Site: brandenburg
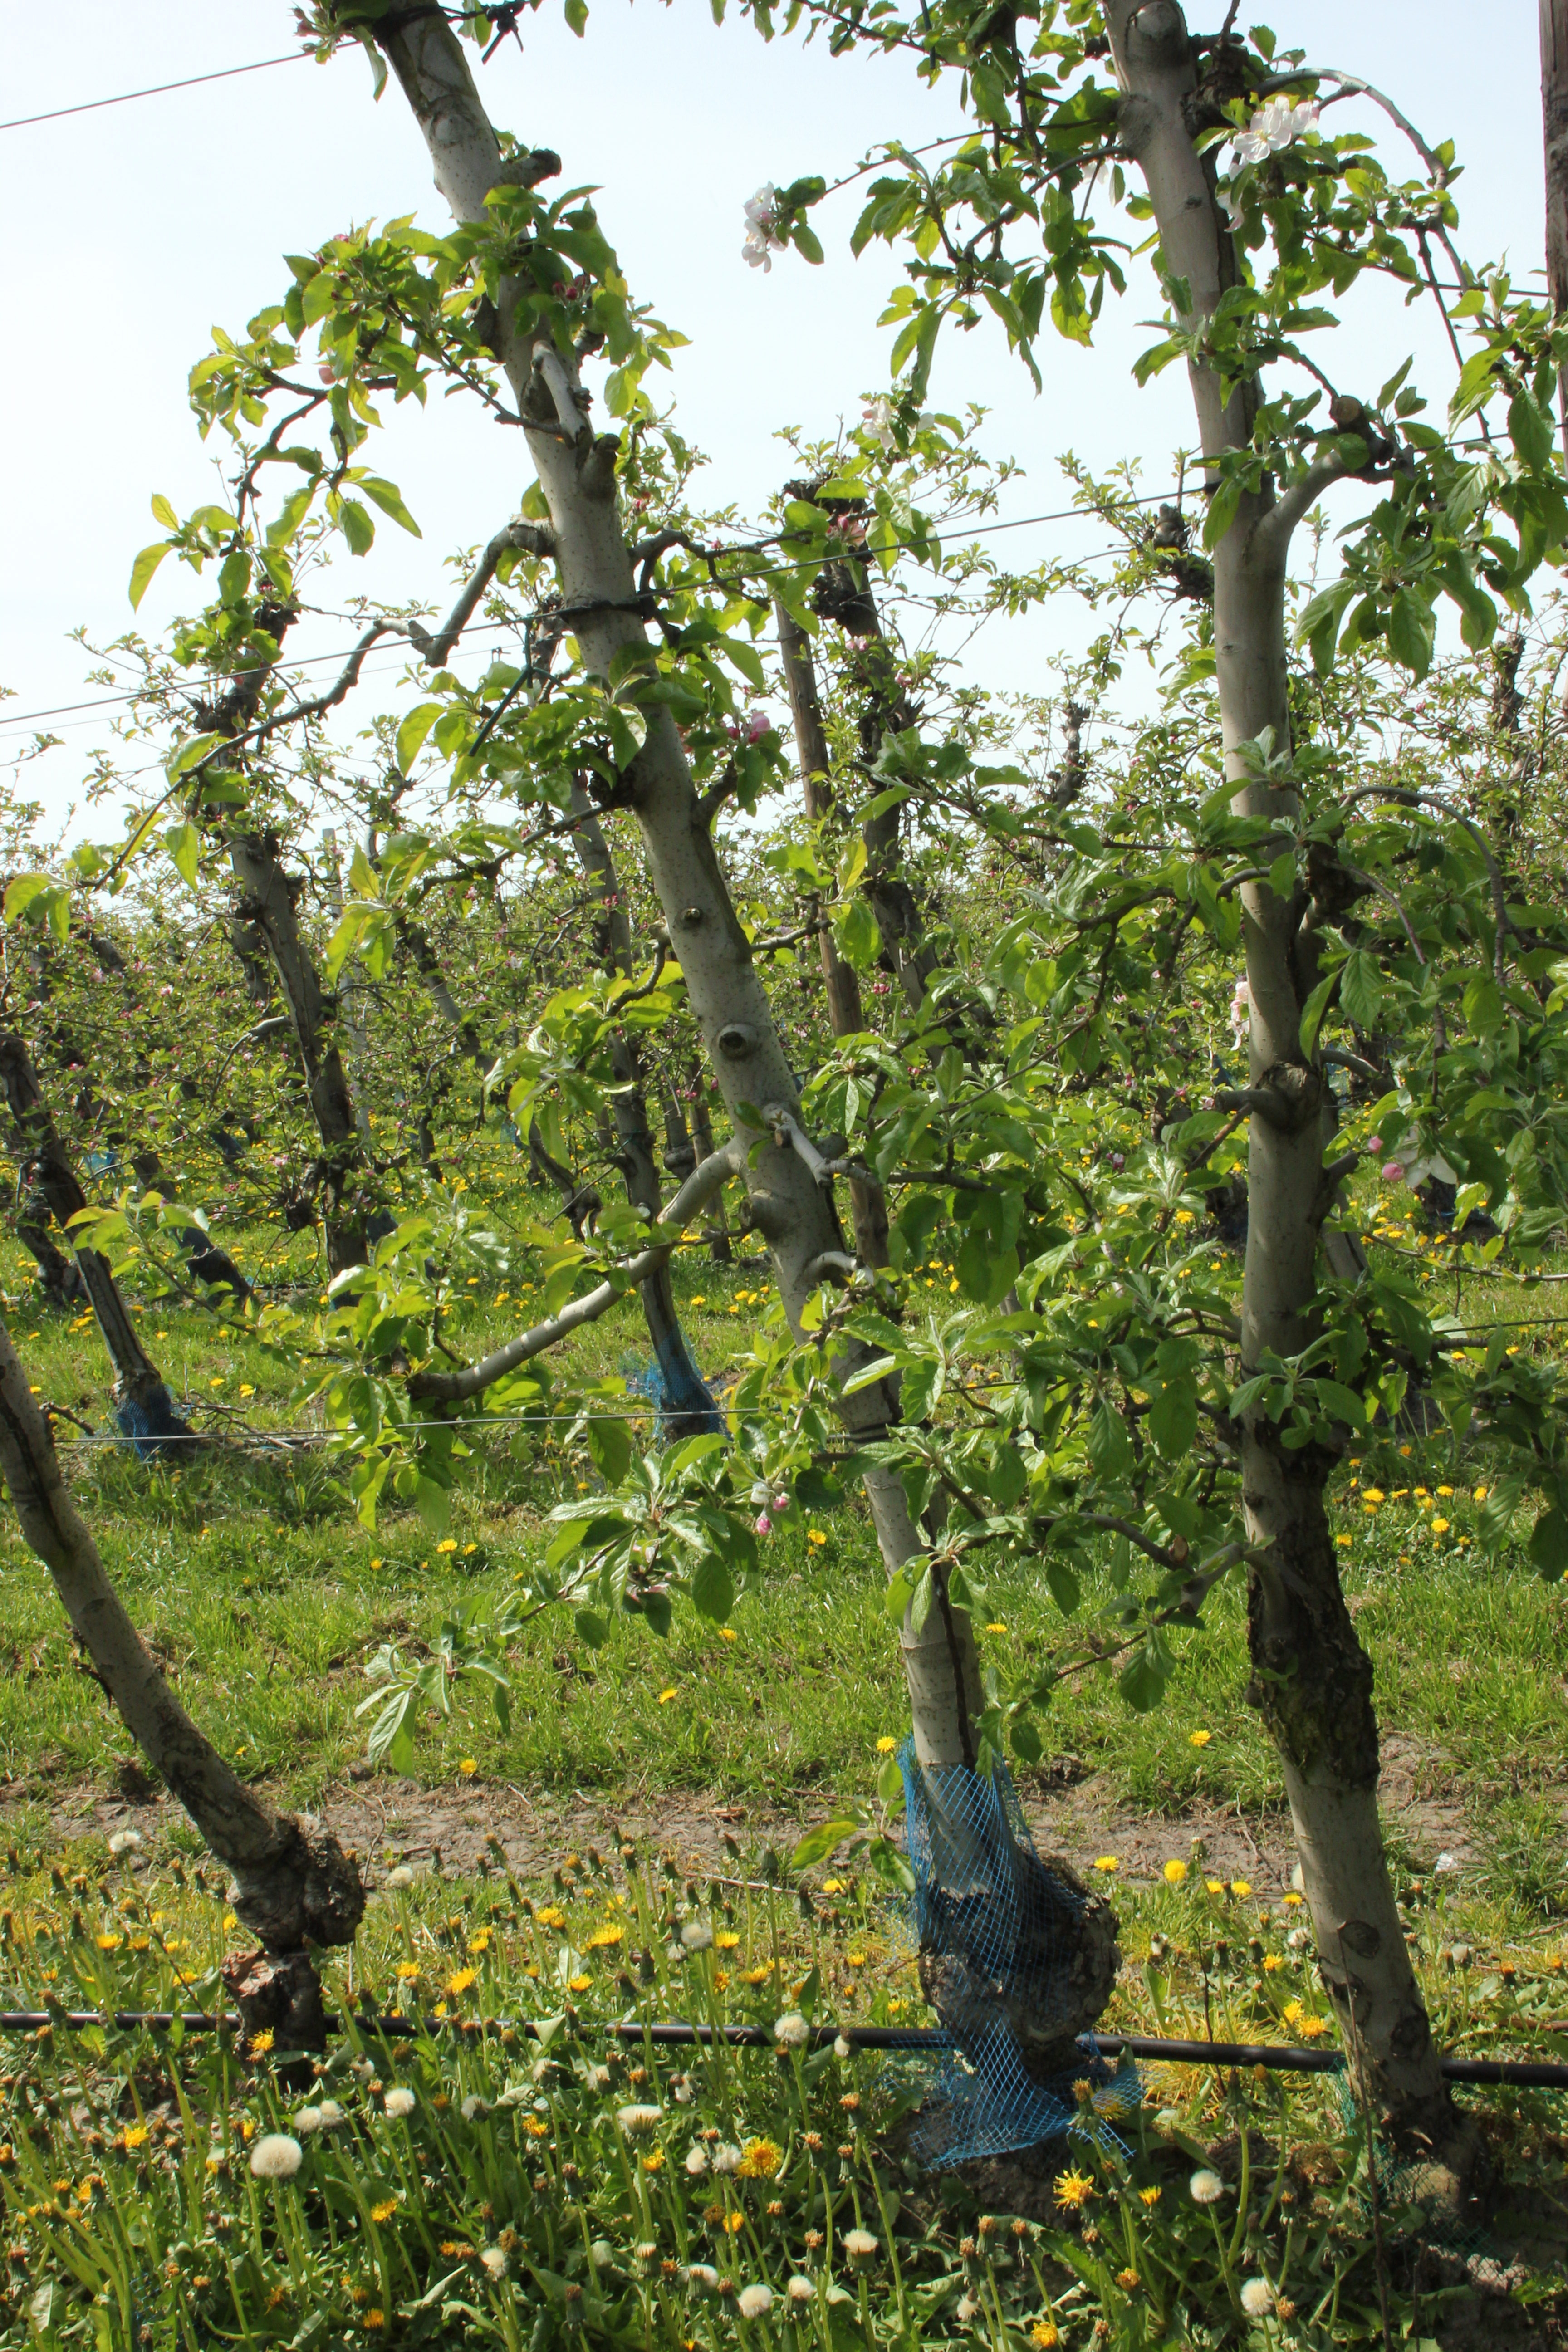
Growth stage (BBCH 60): Flowering